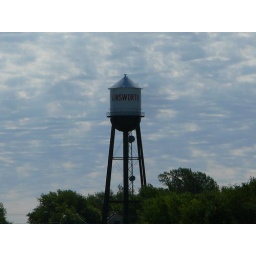
The water tower in Ainsworth, Nebraska.